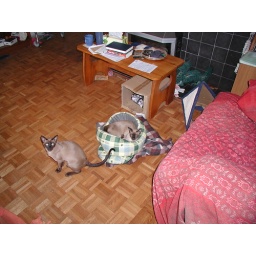
Having overturned their basket in play, Yoko sees no problem with sleeping there anyway.